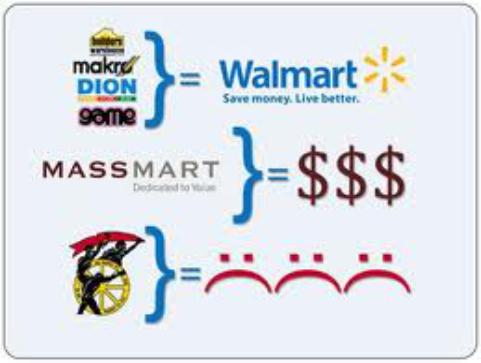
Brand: Massmart
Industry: Necessities